Nebula Awards Showcase 2009

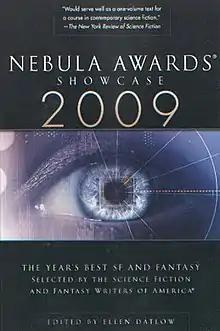
Cover of first edition

Nebula Awards Showcase 2009 is an anthology of award winning science fiction short works edited by Ellen Datlow. It was first published in trade paperback by Roc/New American Library in April 2009.